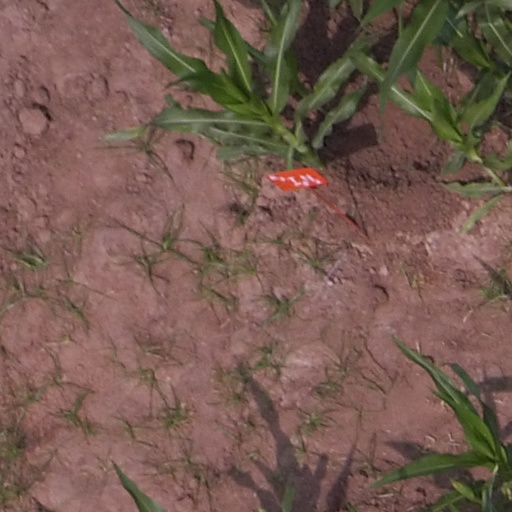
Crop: maize; corn